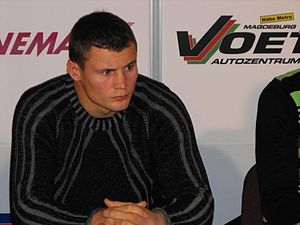
Robert Stieglitz
Robert Stieglitz er en tysk bokser og nuværende WBO Supermellemvægtverdensmester. Stieglitz er bosat i Magdeburg i Sachsen-Anhalt i Tyskland.